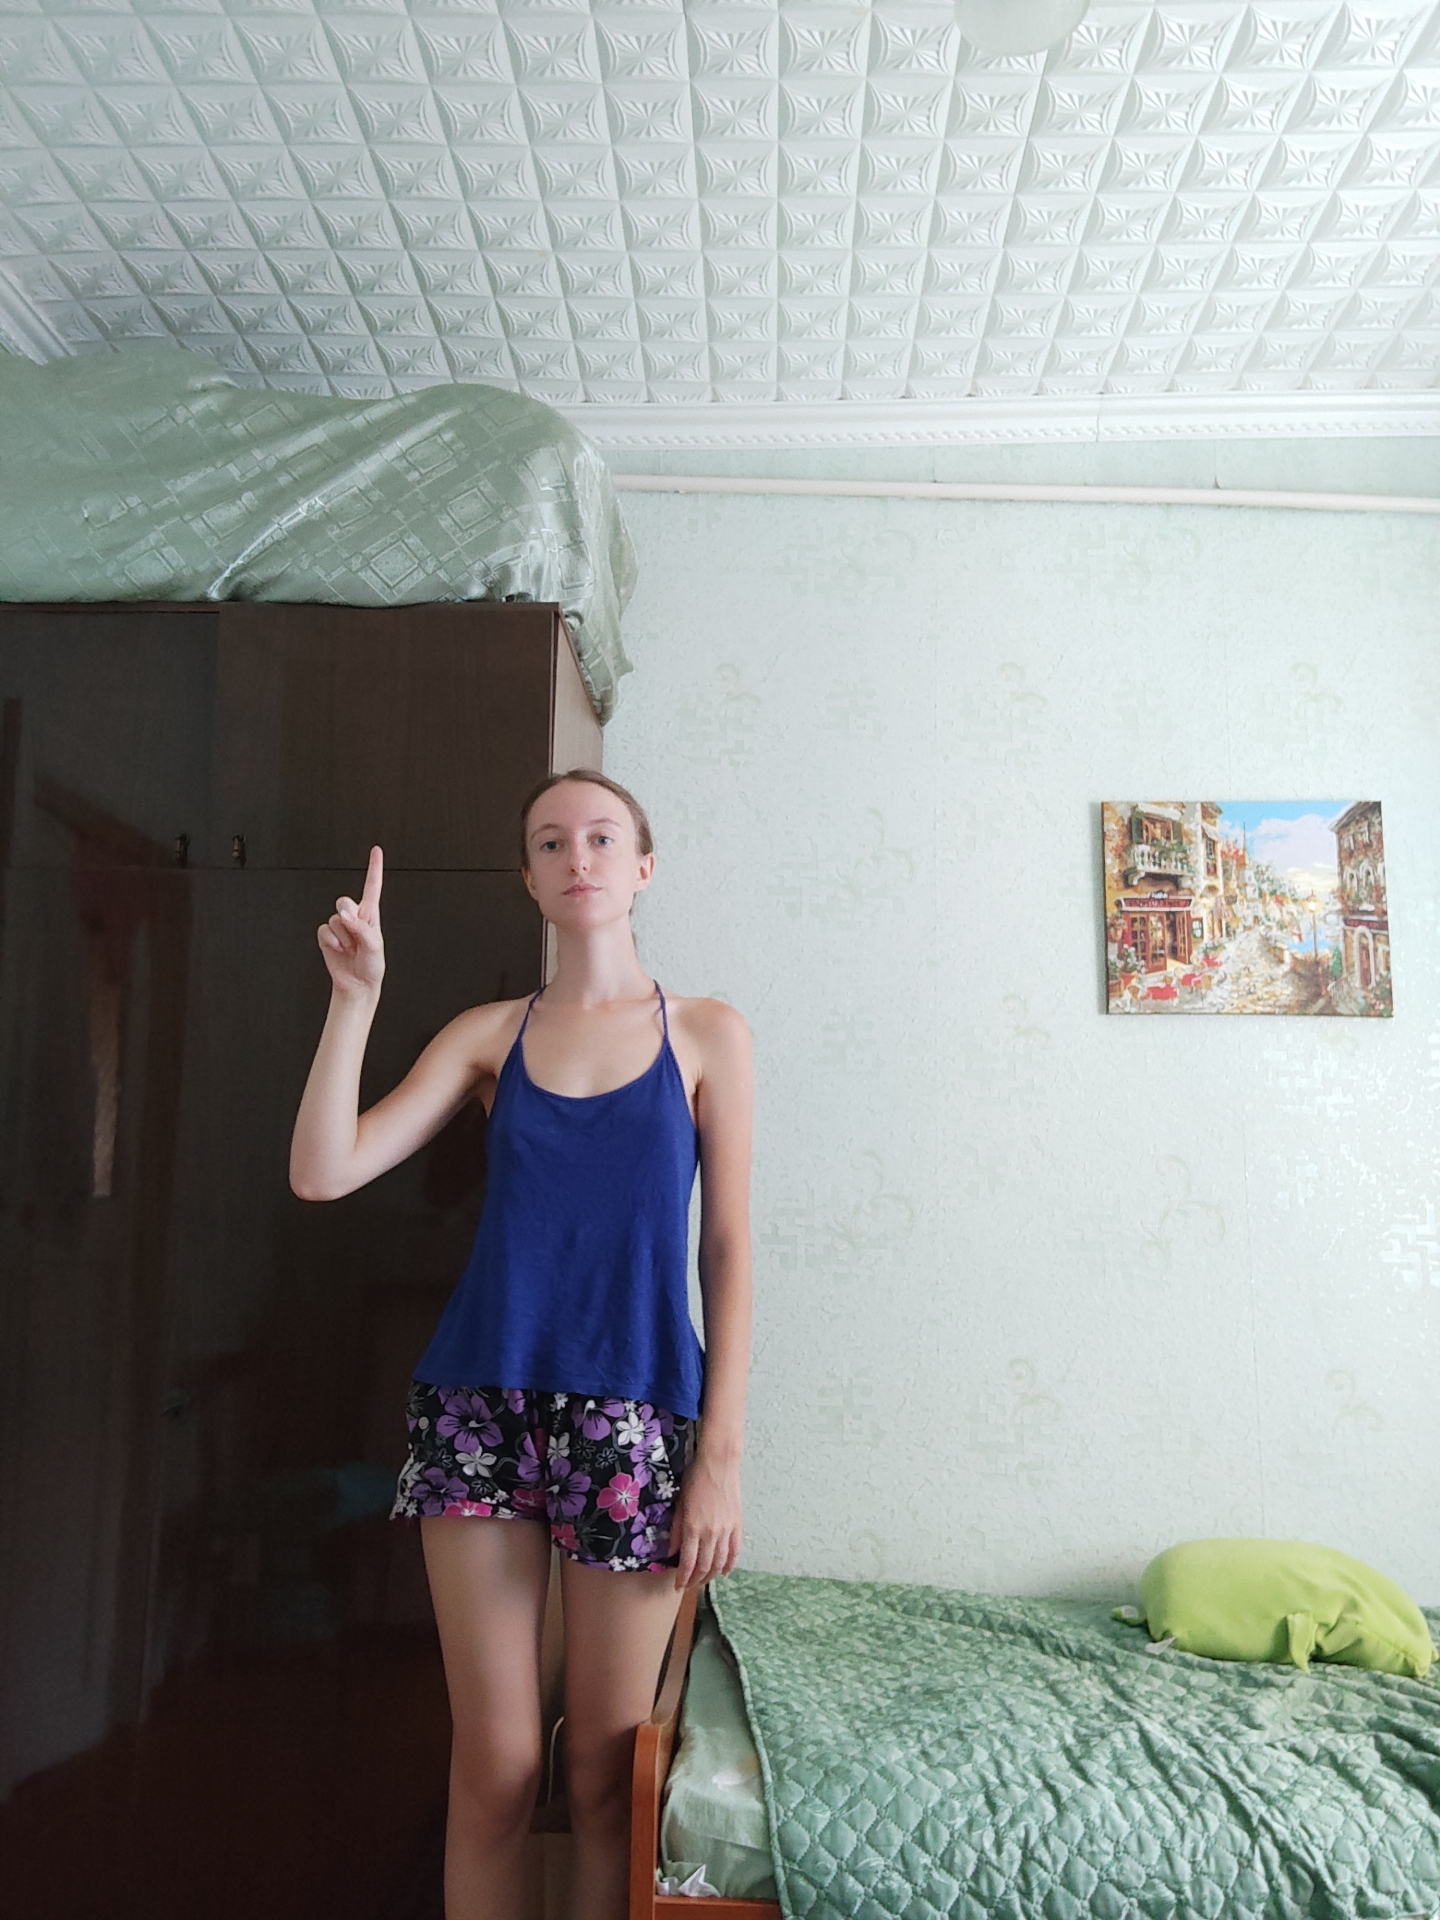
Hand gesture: one